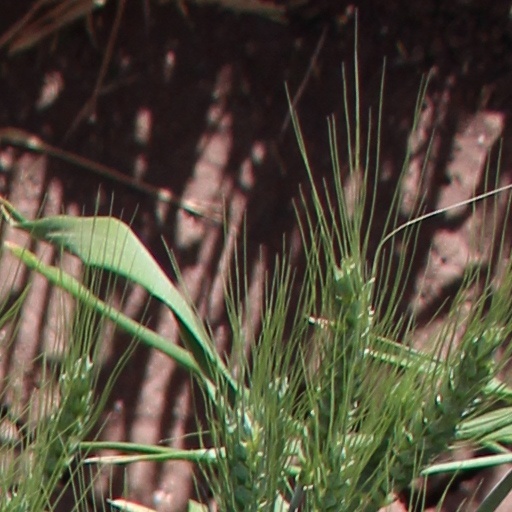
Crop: wheat